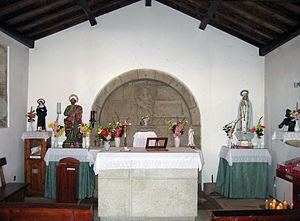
Le Monte do Gozo ou Monxoi est une colline et un lieu-dit de la commune de Saint-Jacques-de-Compostelle, en Galice, au nord-ouest de l'Espagne. Il est traversé par le Camino francés du Pèlerinage de Saint-Jacques-de-Compostelle et est le premier lieu duquel les pèlerins peuvent apercevoir la cathédrale, objectif de leur périple.